Red Bull X-Fighters

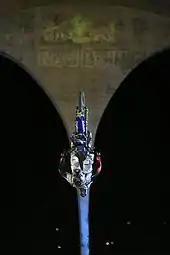
Jeremy Stenberg at an X-Fighters event

2008 increased the lineup of stops from three in 2007 to six. The first event took place in Mexico, after which the tour traveled to the Sambadrome in Rio de Janeiro before taking place in Texas. The European Leg of the tour included events in Spain, Germany and Poland. The first event was in Plaza de Toros México. A 17-year-old from New Zealand, Levi Sherwood, made his debut. After a closely fought contest in Calgary, Canada, the tour returned to Texas. The course built in Fort Worth was one of the biggest courses created. Cam Sinclair successfully performed the double back flip, becoming the first rider to perform it in a competition. Moving on to the next event in Madrid, Sinclair again attempted the double back flip, but suffered a crash and sustained severe injuries along with extensive internal bleeding. With Sinclair in recovery, the 2009 tour ended with Red Bull X-Fighters twenty-third event and a first for London with the finale at Battersea Power Station.